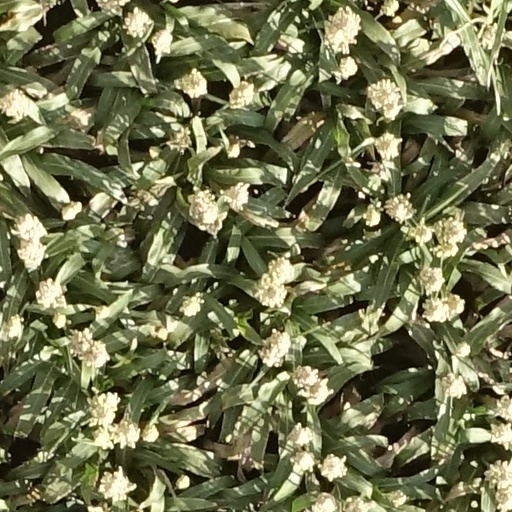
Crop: sorghum